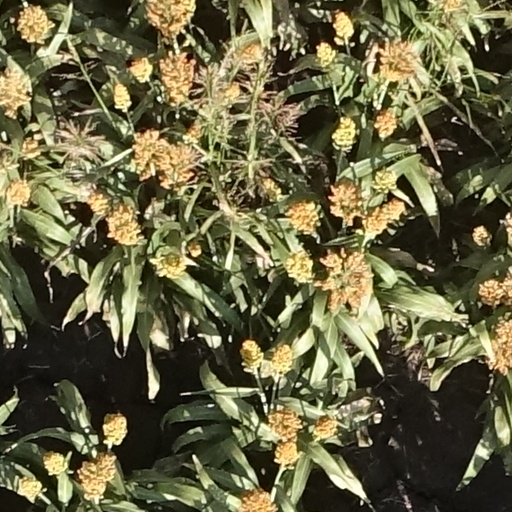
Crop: sorghum